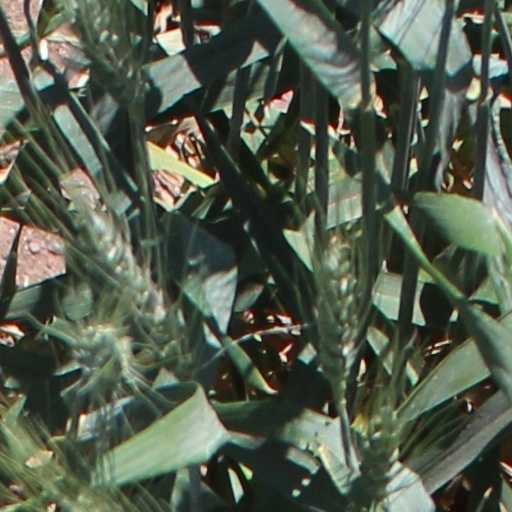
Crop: wheat